Roan Church

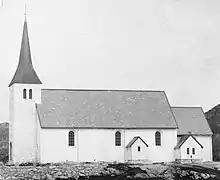
Side view of the church

The earliest historical record of a church building on this site dates back to the year 1499, but this was not the year of the current church's construction. The very first church at Roan was a stave church called Bjørnør Church, which was located about east of the present building. On 7 February 1690, the old church suffered fire damage and was likely repaired afterwards. By the year 1700, just 10 years later, it was described as being in poor condition and dilapidated, and so (in 1702) the present day stone church was constructed, approximately west of the previous location. In 1884, the nave was extended by to the west using plans drawn up by the architect Ole Falck Ebbell and at the same time, a new bell tower was constructed at the west end of the church.